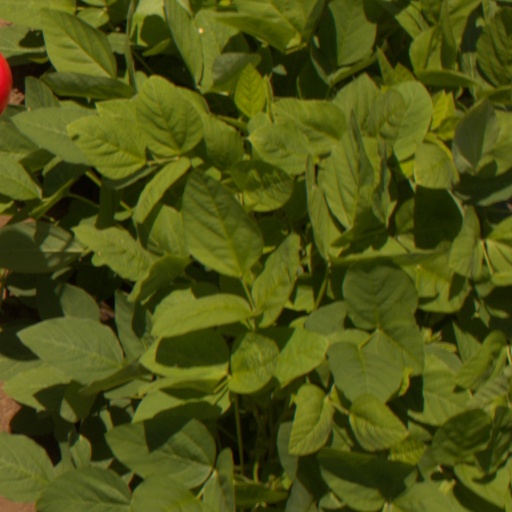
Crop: soybean